Disco No. 1

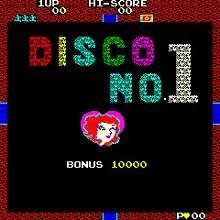

Disco No. 1 (also released as Sweet Heart) is an arcade video game released in 1982 by Data East. The game was available on DECO Cassette System and conventional versions.